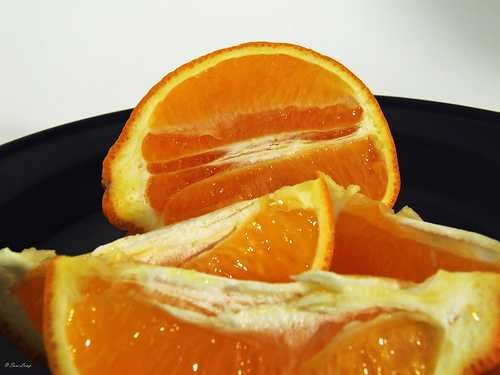
Label: Orange